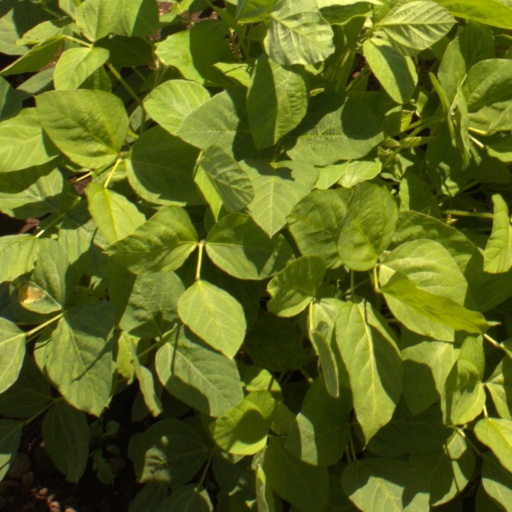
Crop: soybean